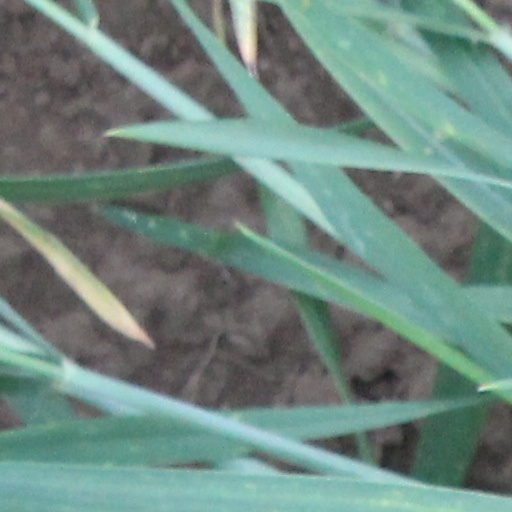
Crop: wheat